Bandna

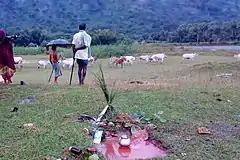
Bagal with their cattle in the place shrine for "Goth puja".

Bandna (spelt as Bāndnā, Hindi: बांदना) is an agriculture-oriented festival in which domestic cattle and agriculture appliances are worshiped. The festival mostly observed in the state of Jharkhand, West Bengal, Odisha and Assam, and celebrated annually as per Hindu calendar in the month of Amavashya of Kartik.